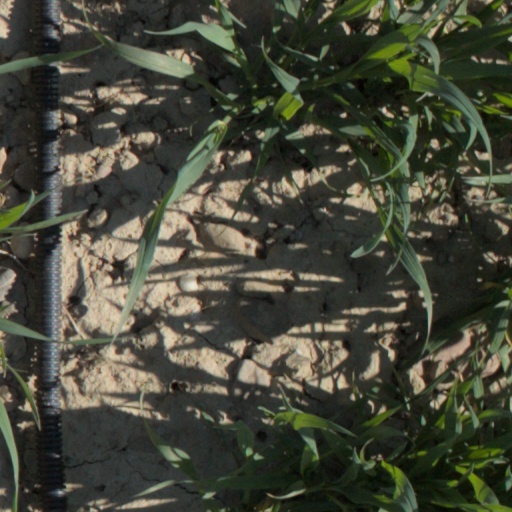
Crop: wheat